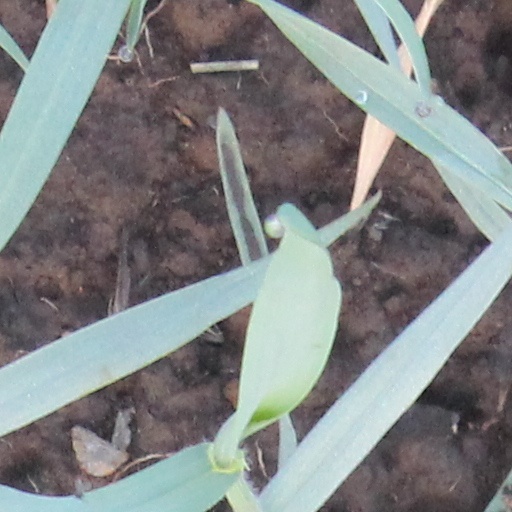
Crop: wheat